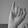
ASL letter: I